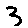
Label: 3